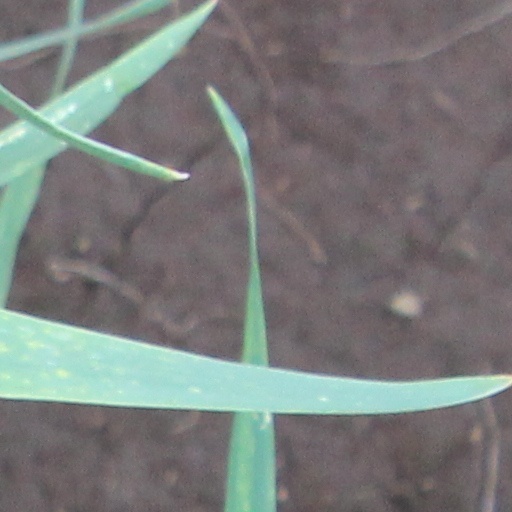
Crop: wheat